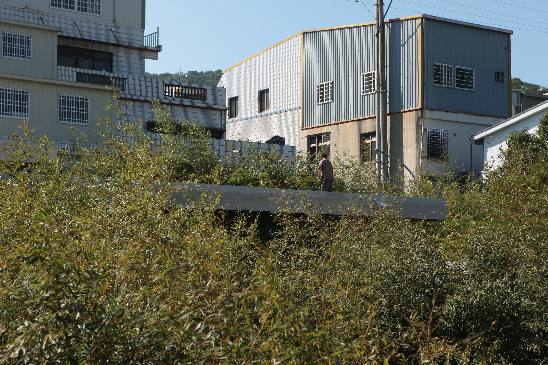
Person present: No